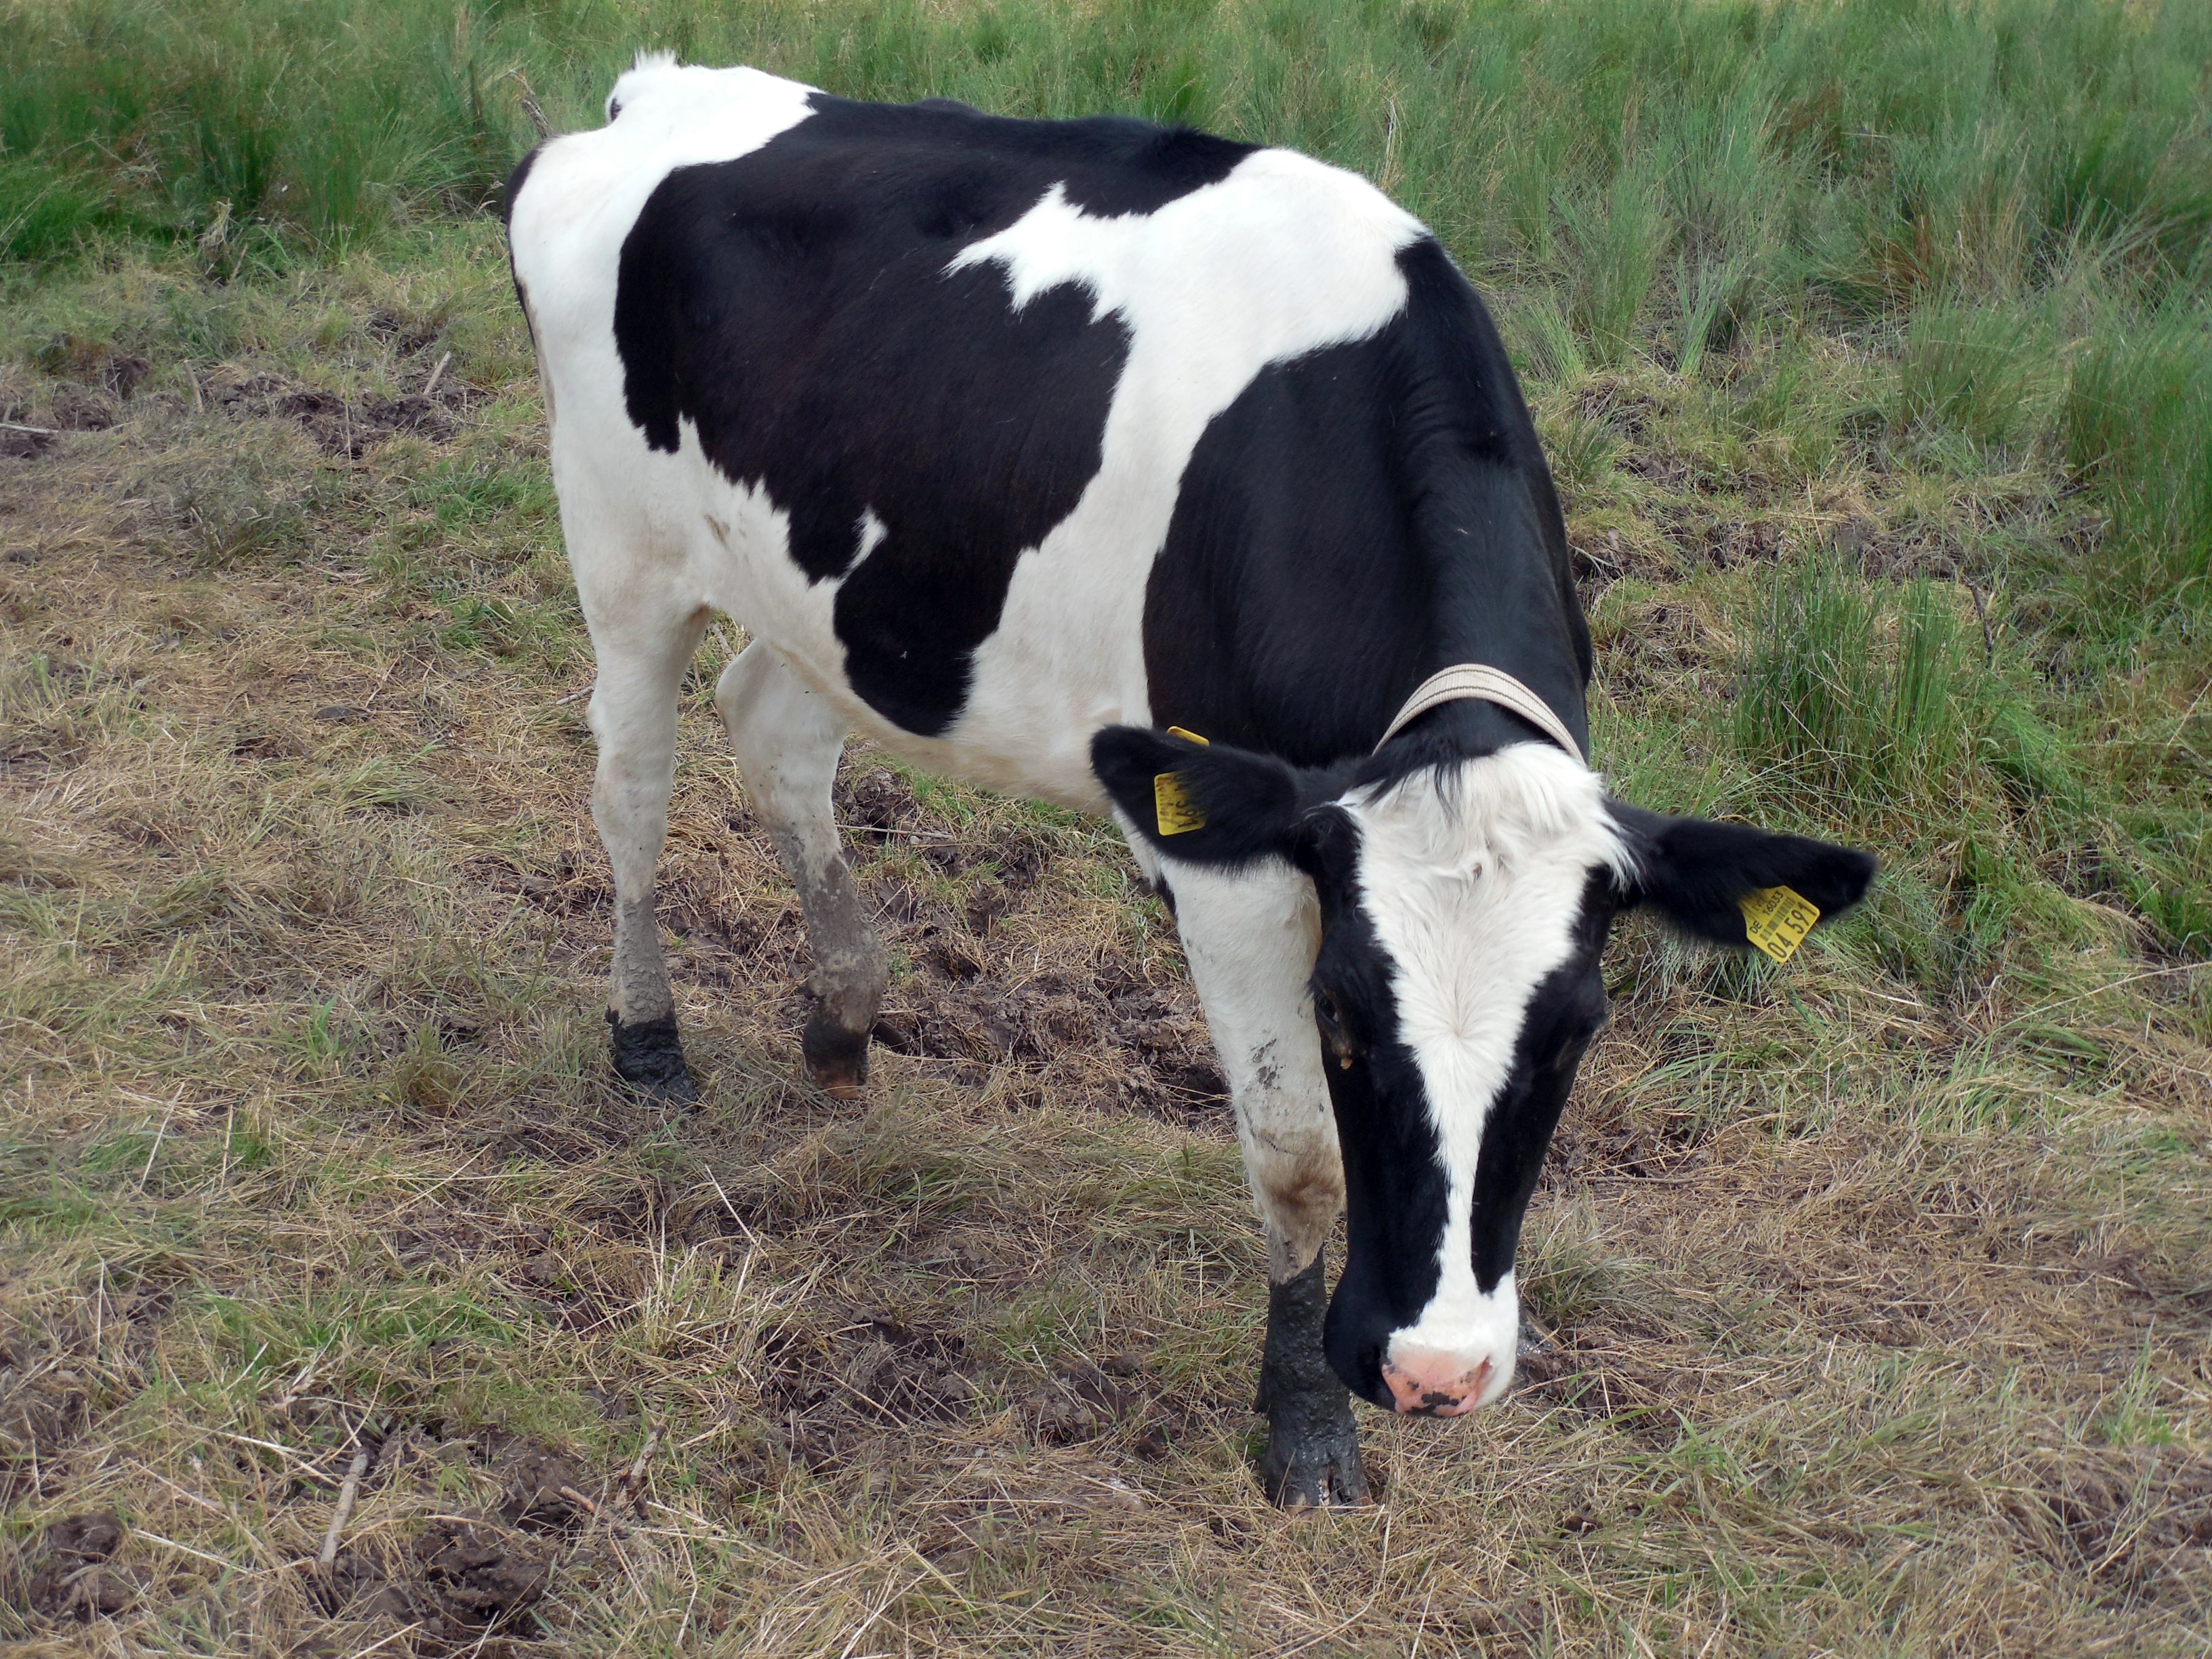
black and white, field, farm, meadow, food, cow, pasture, grazing, livestock, mammal, agriculture, beef, calf, bull, spotted, dairy cow, cattle like mammal, cow goat family